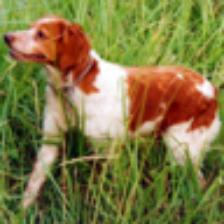
Label: NonHuman